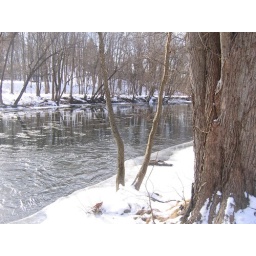
What a beautiful scene! Snow covered ground and the river near Glen Gray.